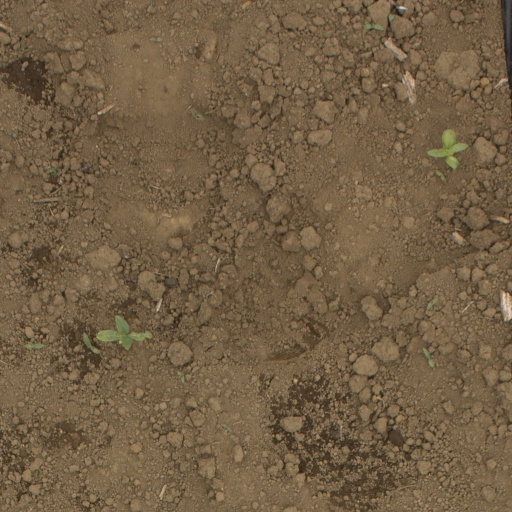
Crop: Jerusalem artichoke